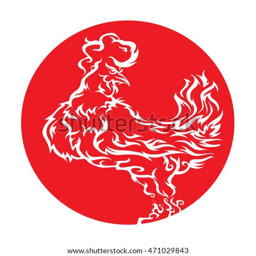
vector isolated image of silhouette of a rooster in a fiery red circle .